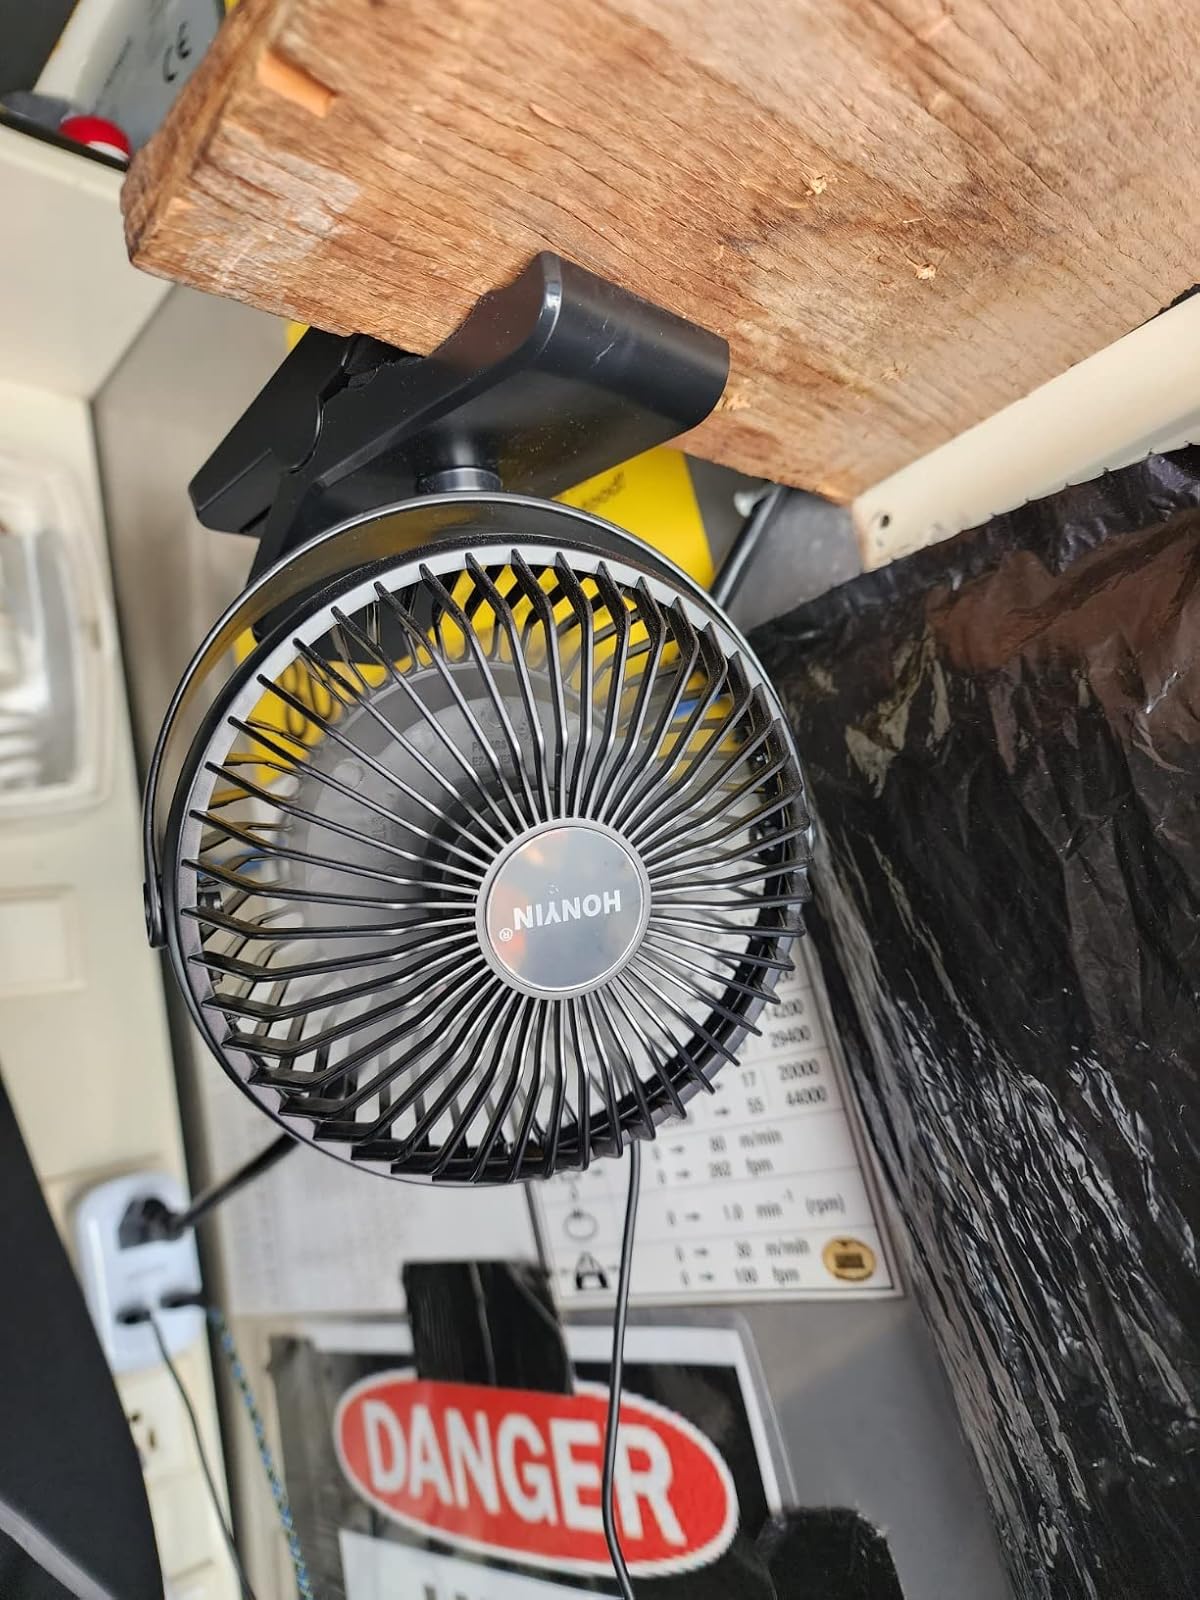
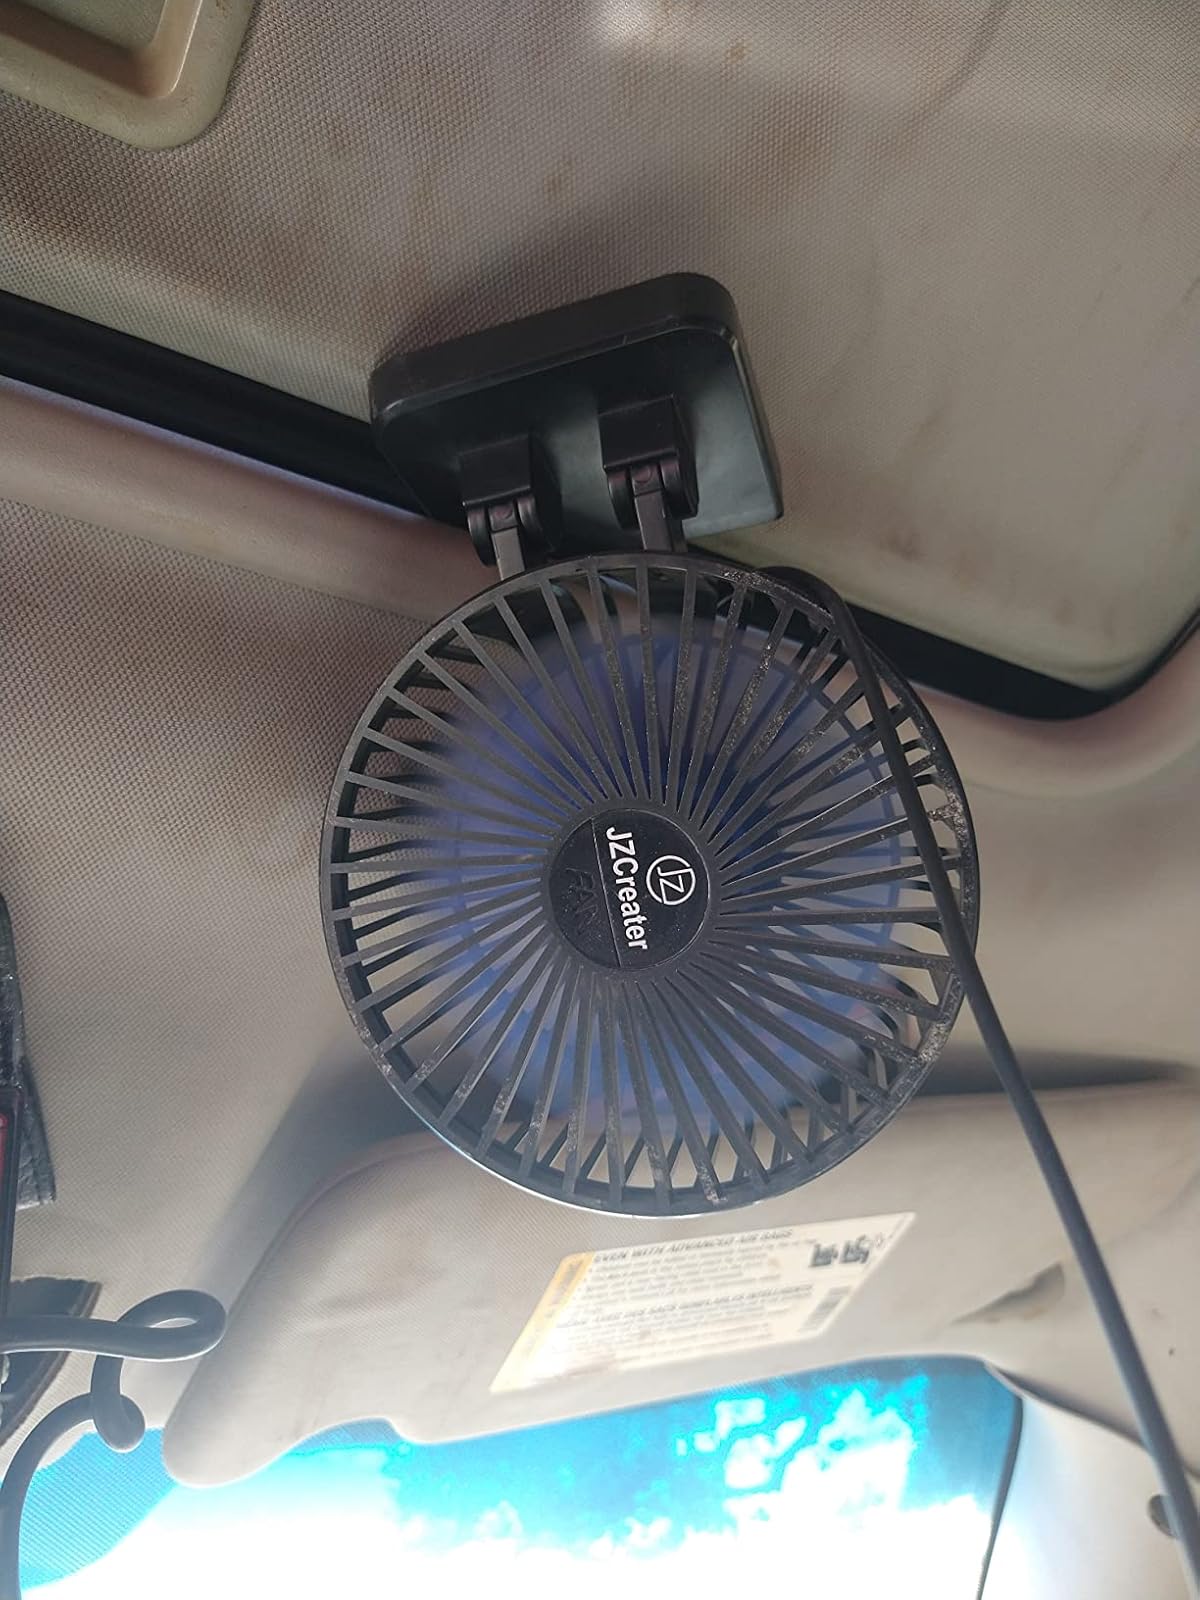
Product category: fan
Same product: no